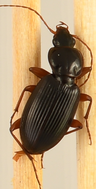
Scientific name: Synuchus impunctatus
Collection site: Harvard Forest & Quabbin Watershed NEON (HARV), plot HARV_006